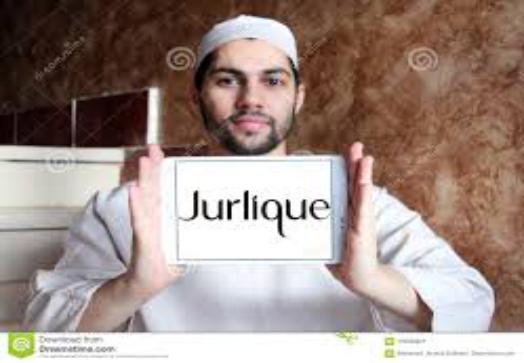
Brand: jurlique
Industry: Necessities